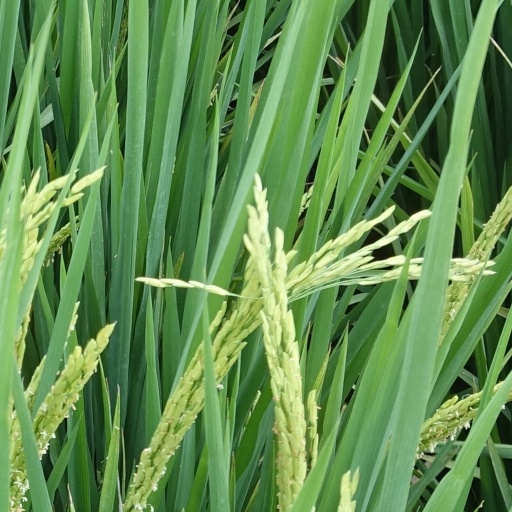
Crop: rice